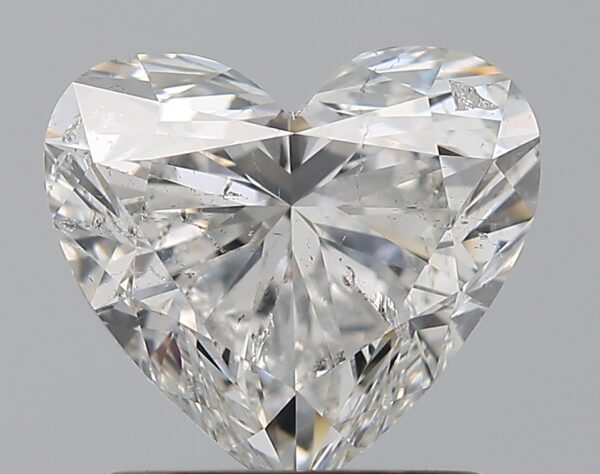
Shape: heart
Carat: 1.5
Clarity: SI2
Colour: F
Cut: EX
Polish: EX
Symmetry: EX
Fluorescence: N
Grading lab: GIA
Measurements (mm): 6.98 x 7.75 x 4.61